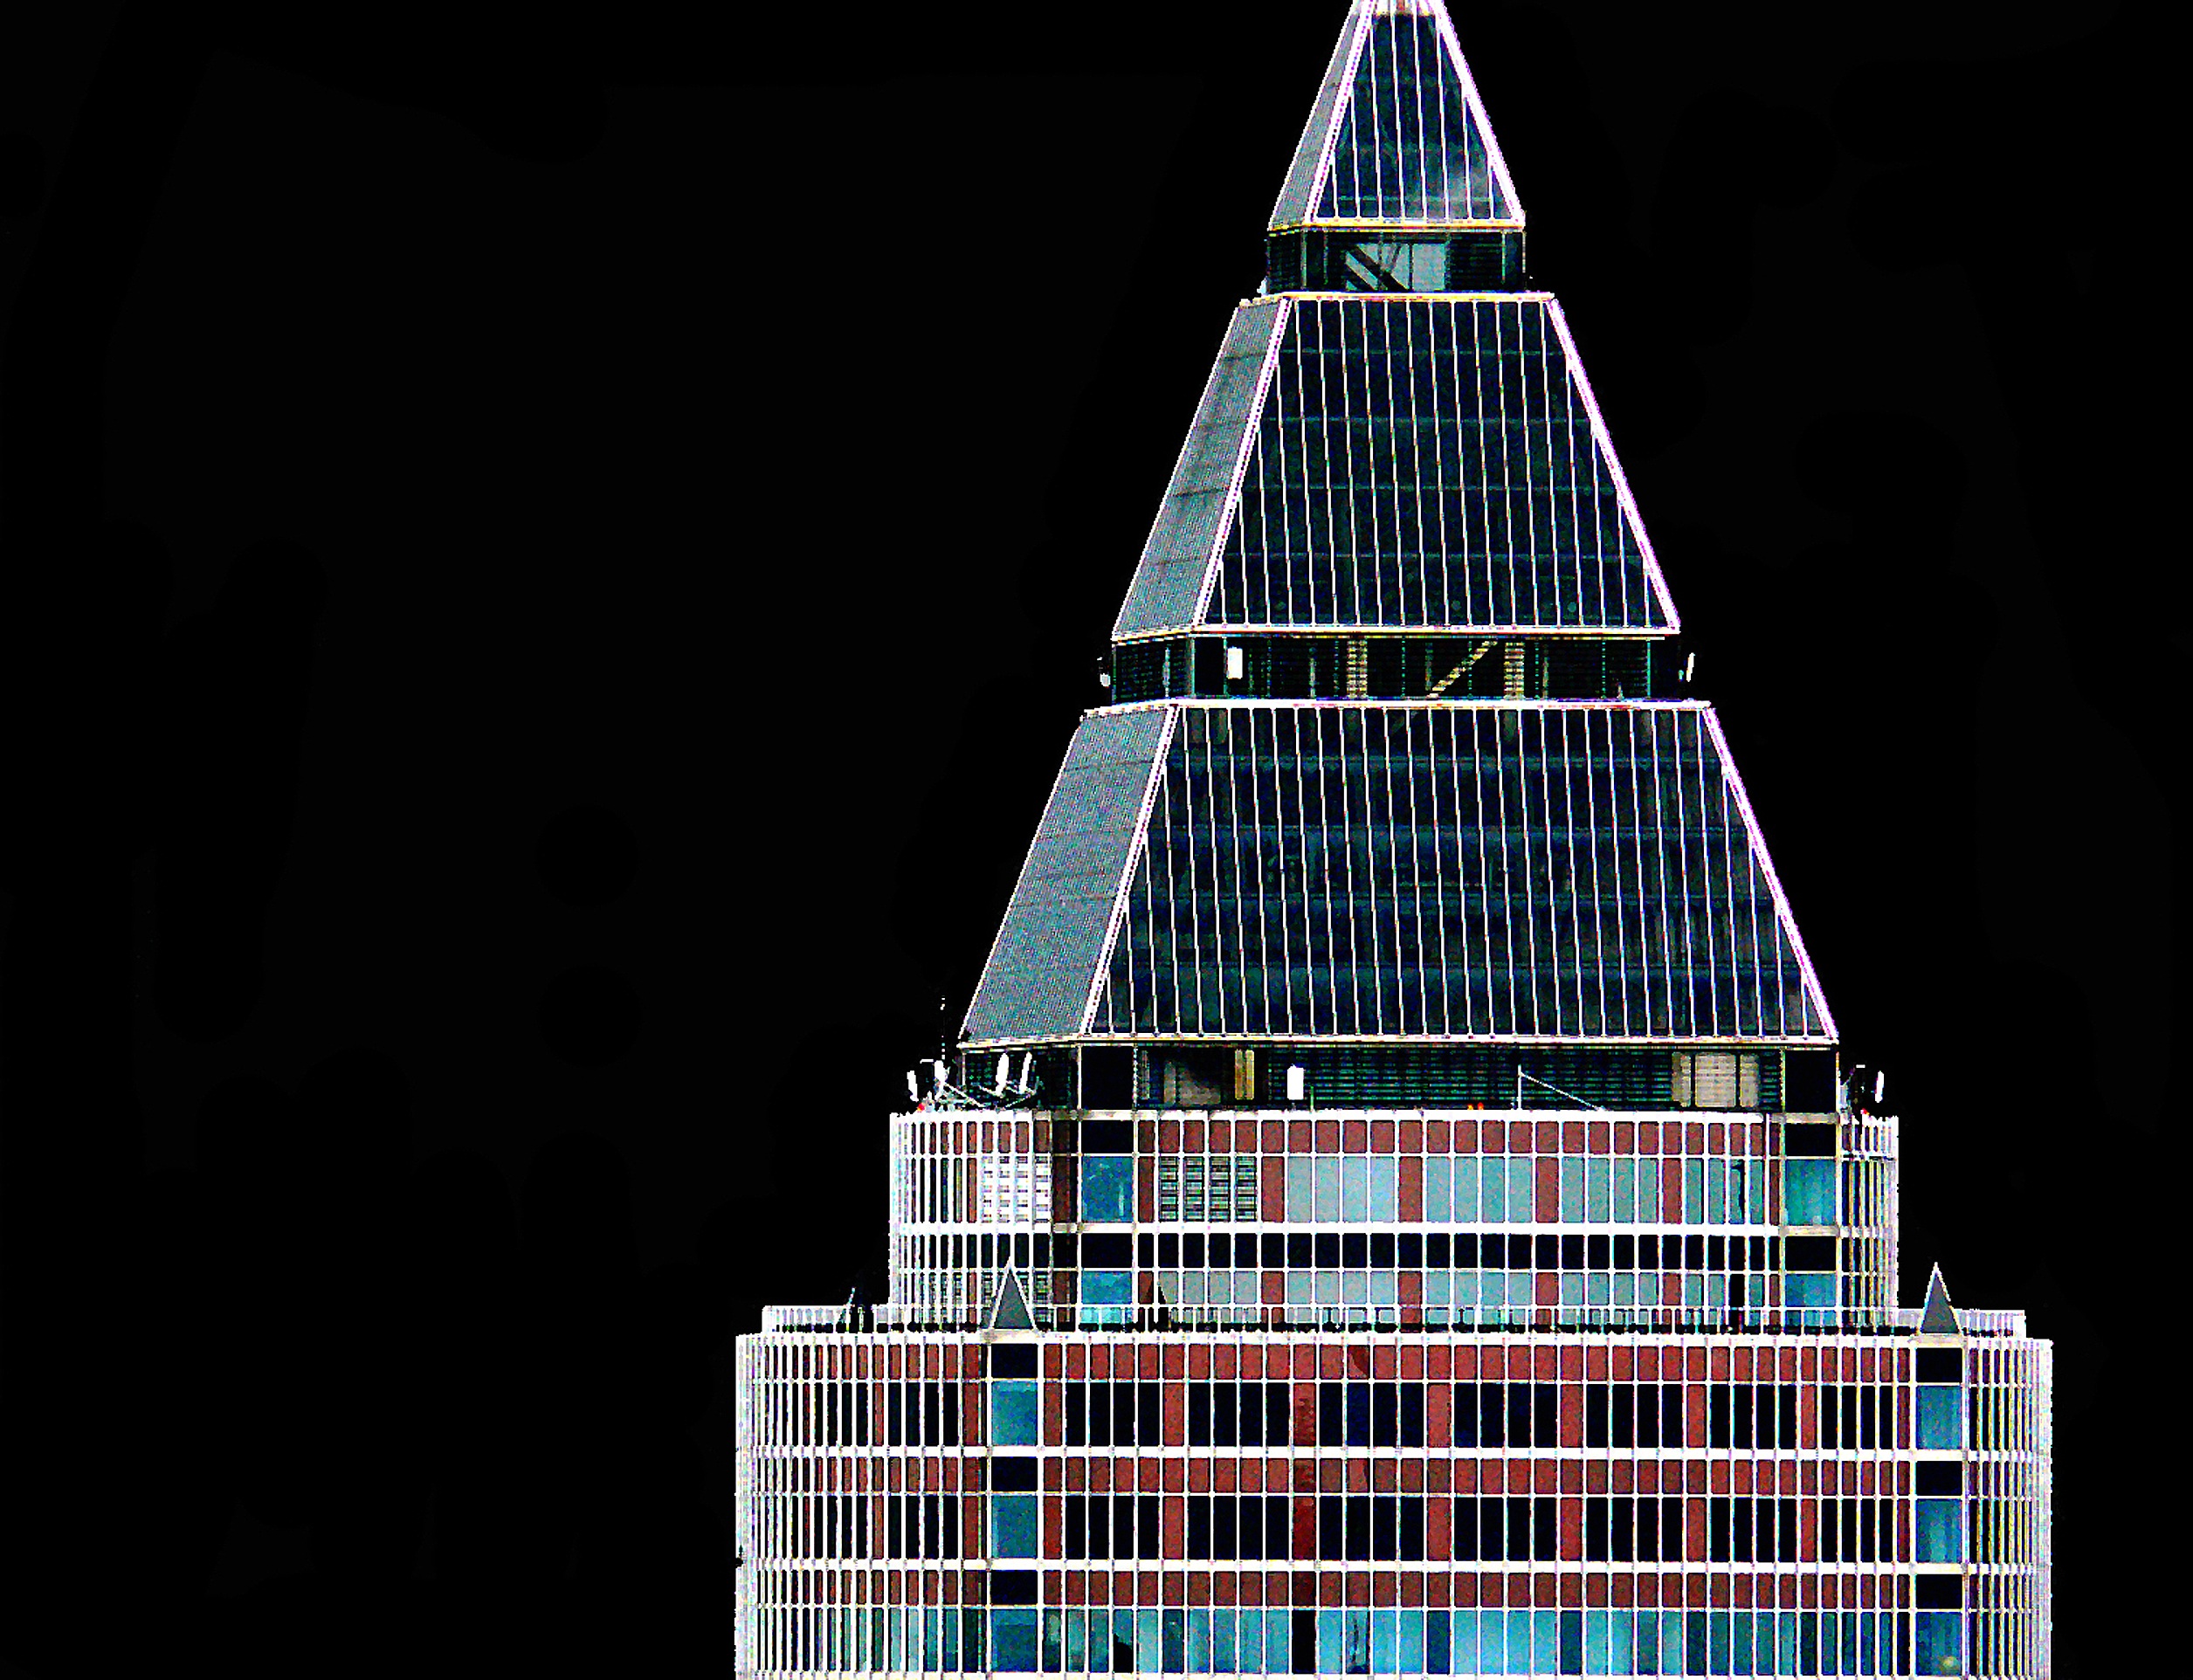
architecture, skyline, window, building, skyscraper, reflection, tower, landmark, facade, modern, tower block, skyward, skyscrapers, symmetry, reflections, shape, metropolis, big city, glass facades, mirror wall, construction technology